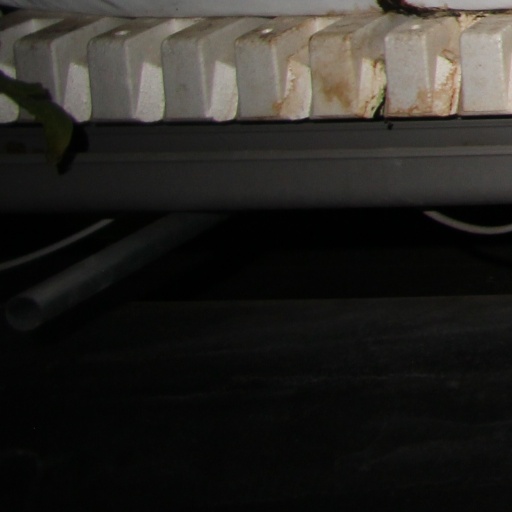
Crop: tomato